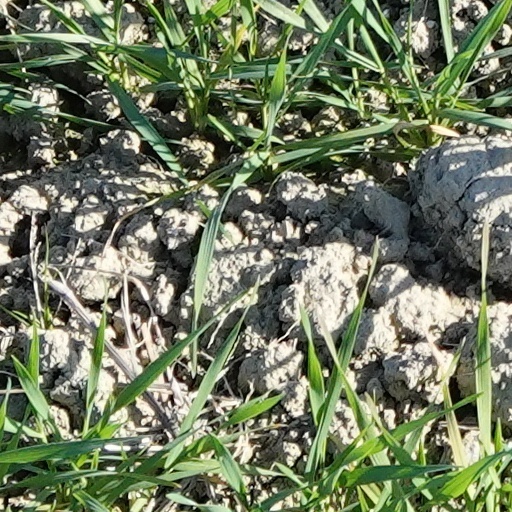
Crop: wheat